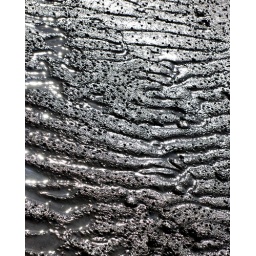
ripples in the sand highlighted by the setting sun on Brighton beach